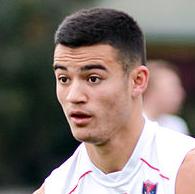
Age: 18